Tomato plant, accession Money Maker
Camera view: horizontal (90 deg, fisheye); turntable rotation: 270 degrees
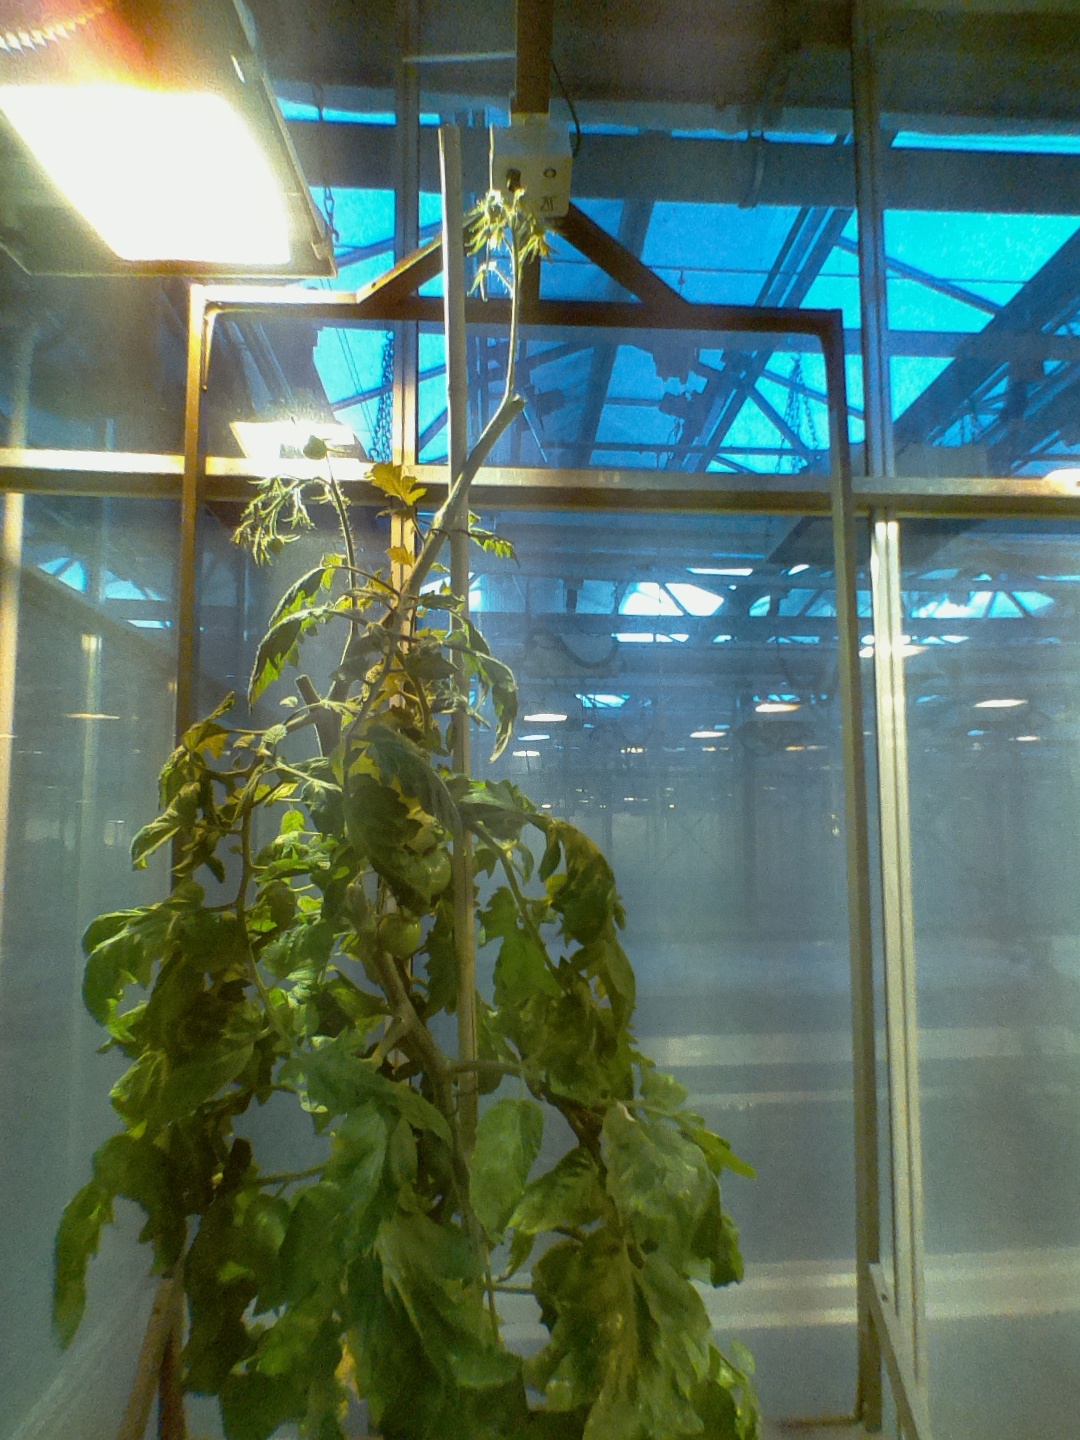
BBCH growth stage 75: 50%-60% of final fruit size